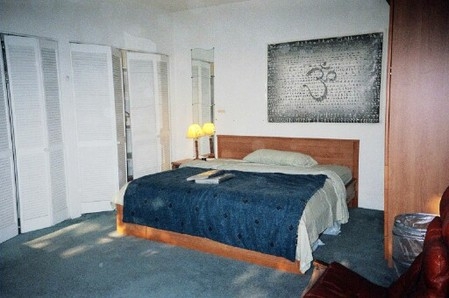
Room type: bedroom